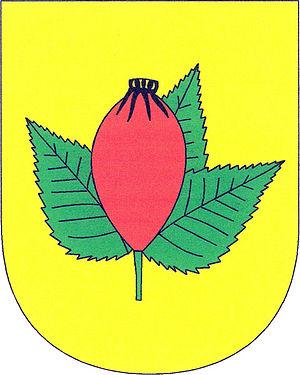
Nesuchyně est une commune du district de Rakovník, dans la région de Bohême-Centrale, en Tchéquie. Sa population s'élevait à 425 habitants en 2020.